Soviet rocketry

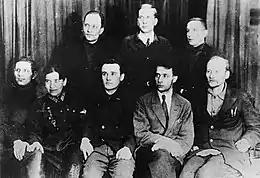

Concurrently with the work at GDL Friedrich Zander, a scientist and inventor, had begun work on the OR-1 experimental engine in 1929 while working at the Central Institute for Aircraft Motor Construction; It ran on compressed air and gasoline and Zander used it to investigate high-energy fuels including powdered metals mixed with gasoline. In September 1931 Zander formed the Moscow-based Group for the Study of Reactive Motion, better known by its Russian acronym "GIRD". Zander, who idolized Tsiolkovsky and the German rocket scientist Hermann Oberth, oversaw the development of Russia's first liquid fueled rocket, the GIRD 10. The rocket was launched successfully in 1933, and it reached an altitude of , but Zander died before the test took place.